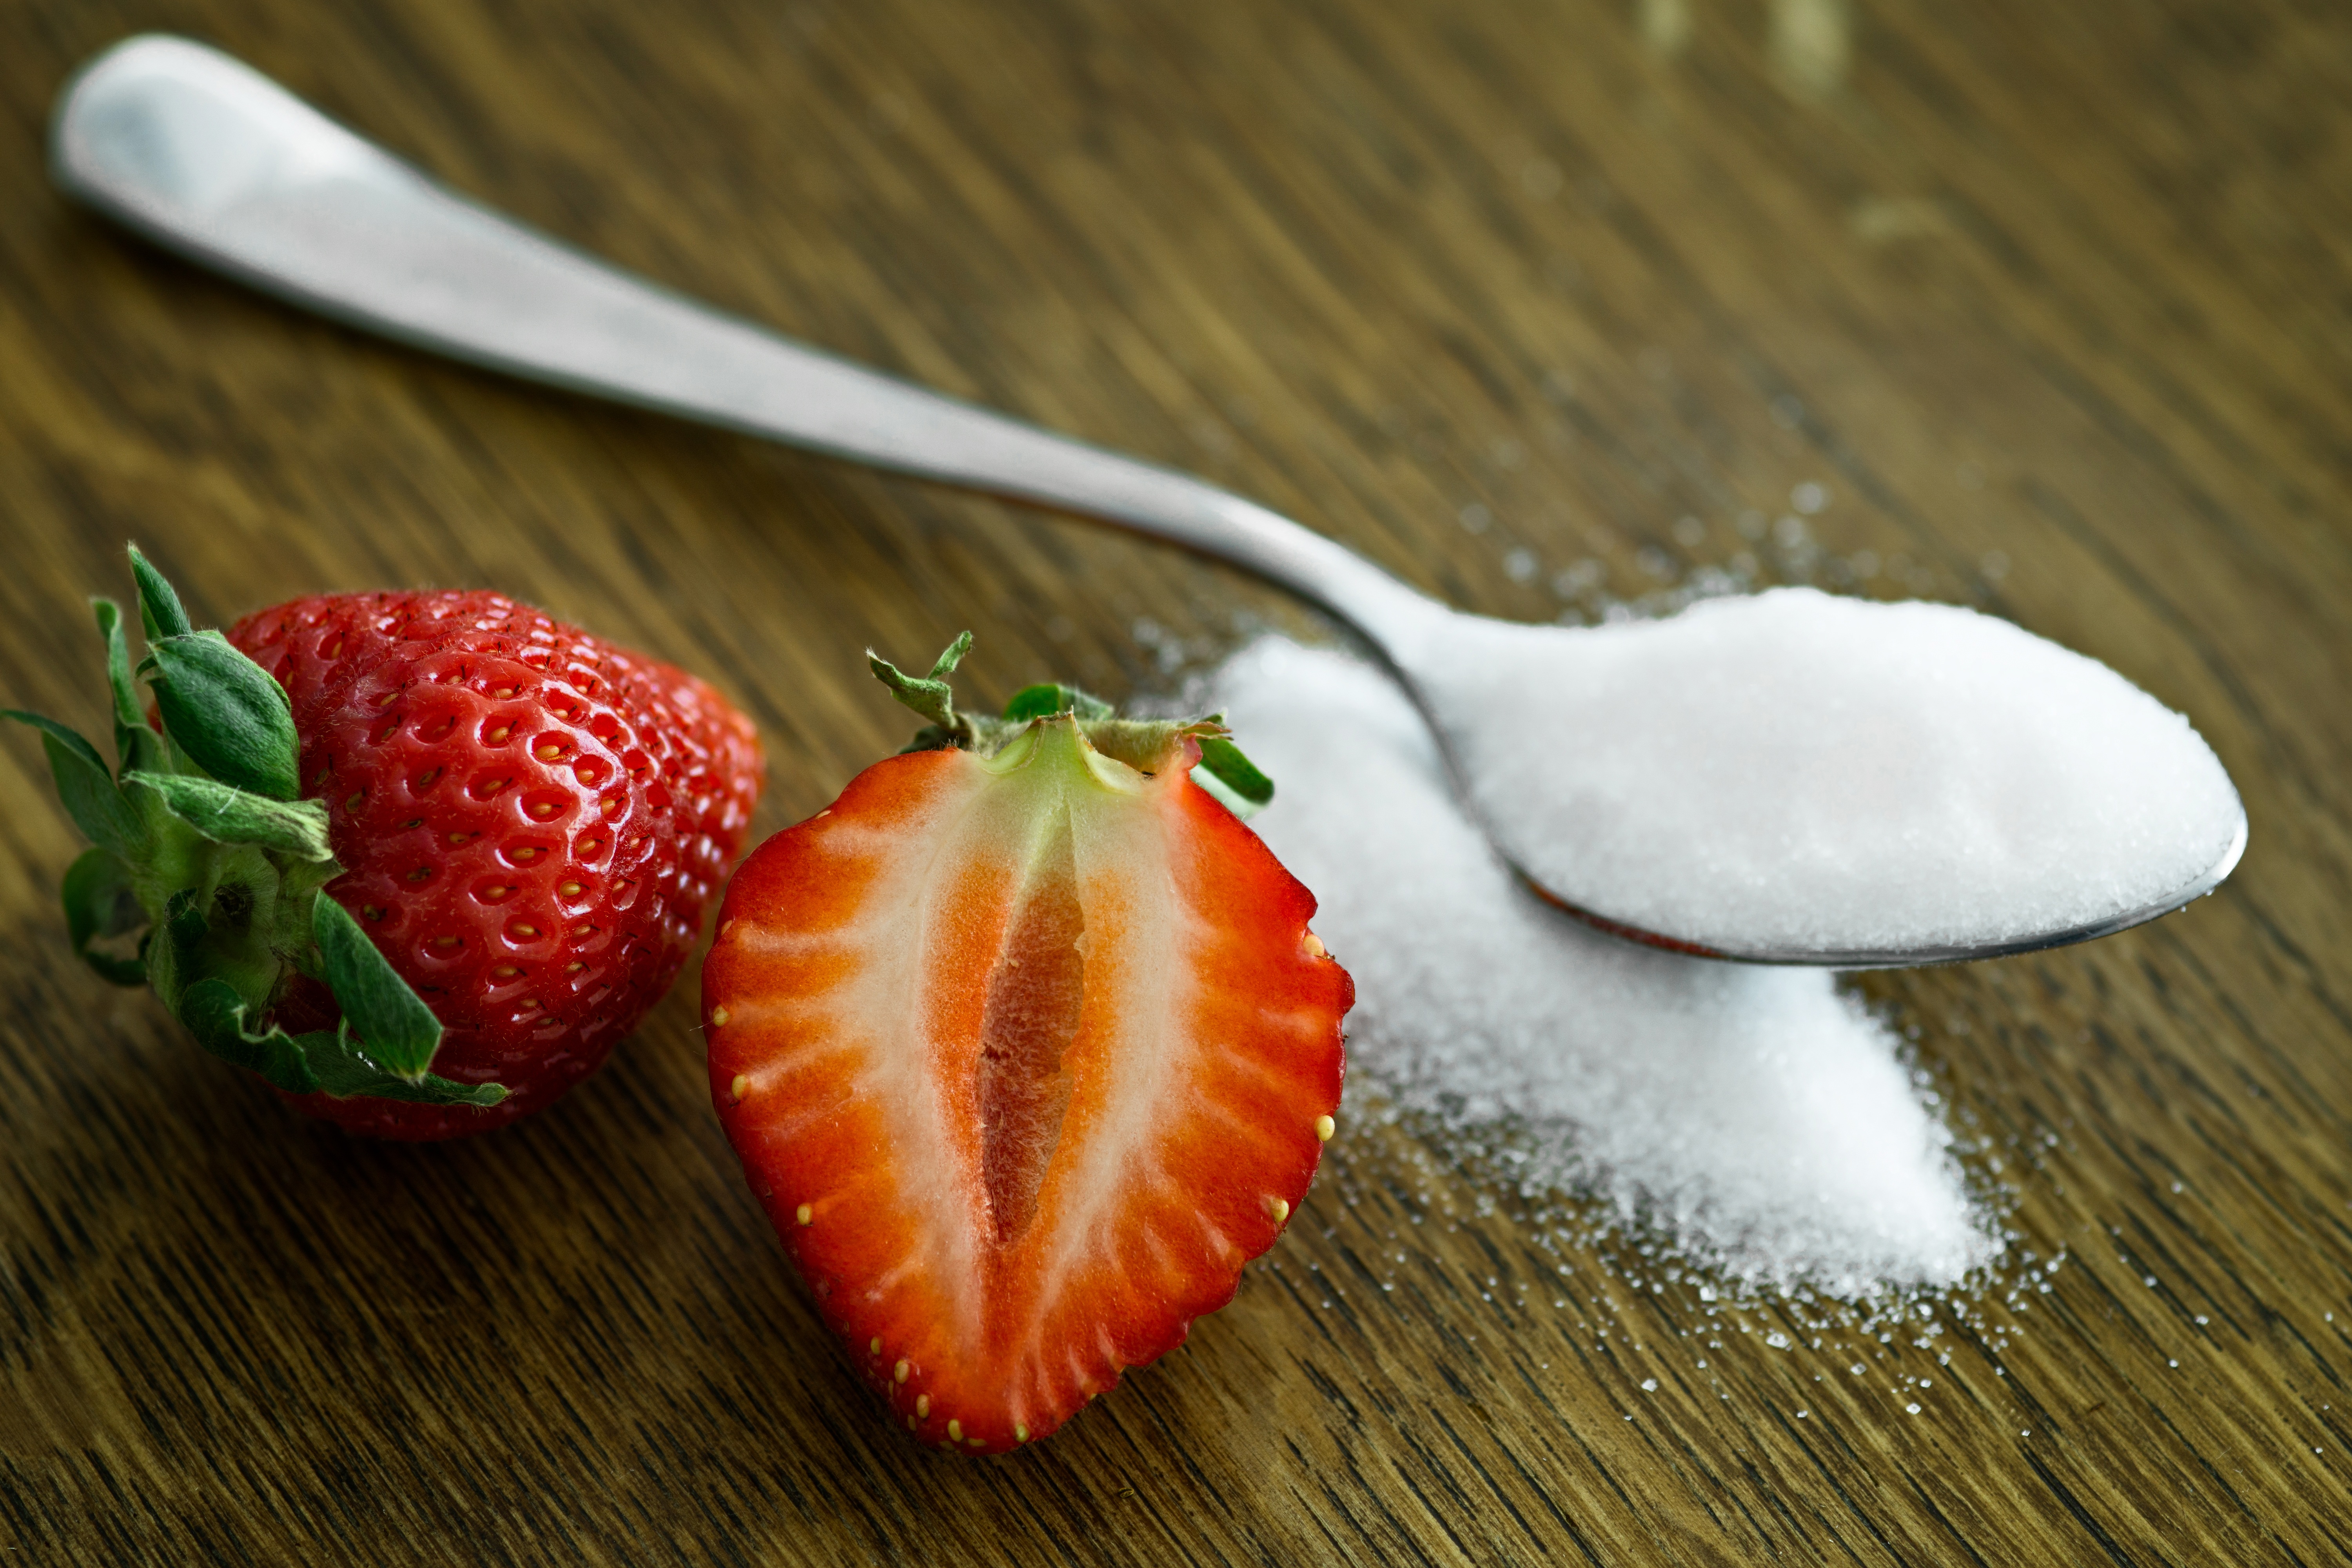
plant, fruit, berry, sweet, summer, dish, meal, food, cooking, produce, grow, breakfast, juicy, healthy, dessert, delicious, still life, health, spoon, strawberry, close up, wooden table, sugar, nutrition, tasty, fruits, strawberries, sweetness, sliced, flavor